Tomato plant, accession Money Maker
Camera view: vertical (180 deg); turntable rotation: 90 degrees
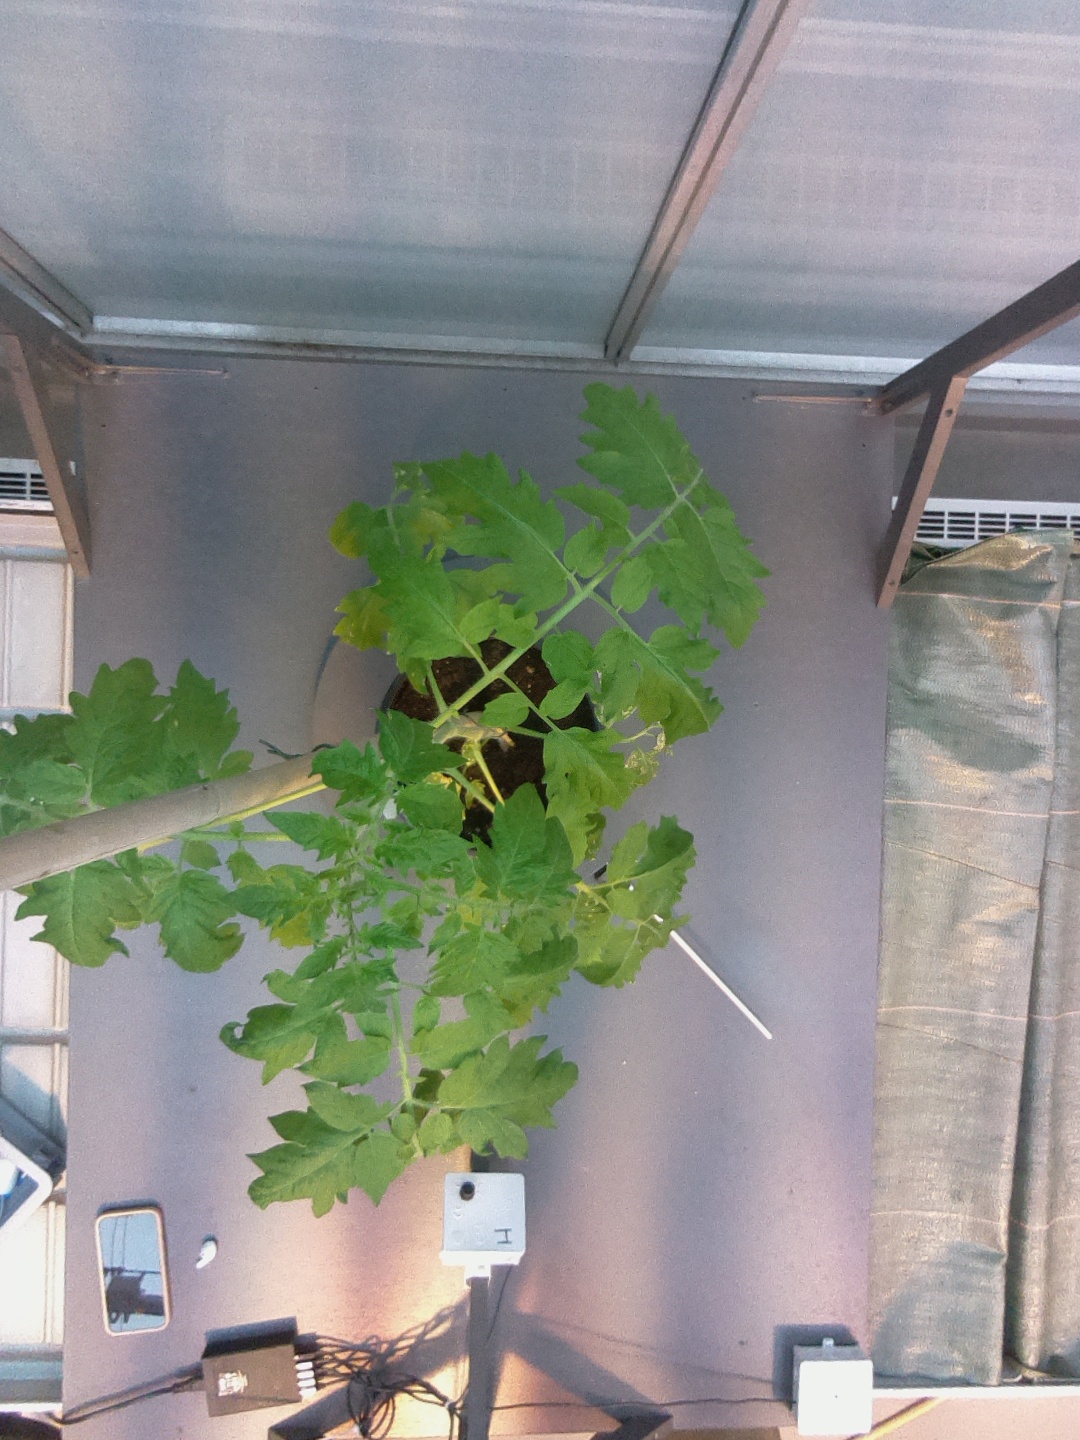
BBCH growth stage 54: 4 inflorescences visible